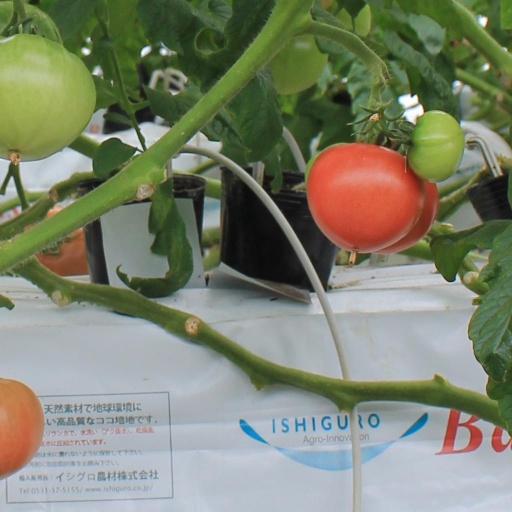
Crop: tomato